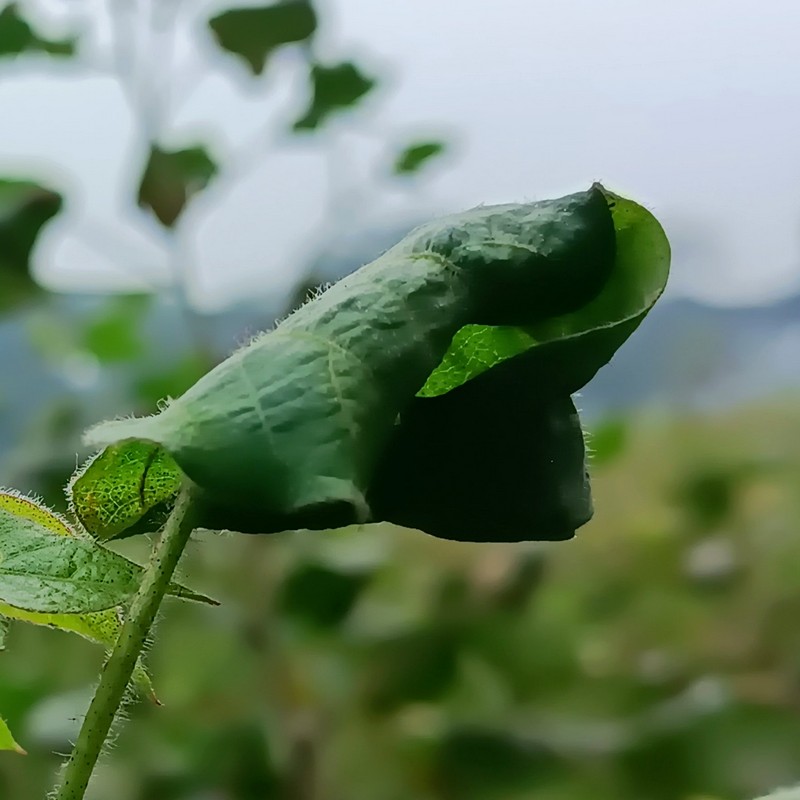
Label: Curl Virus